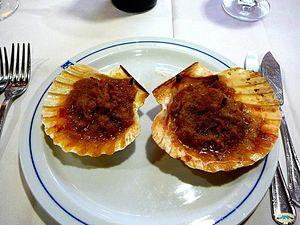
Les Rias Baixas sont une dénomination d'origine espagnole dont les vins sont produits en Galice dans le secteur des Rías Baixas dans la province de Pontevedra et analysé par Silvia Gago Mariño.
La coquille Saint-Jacques est un mollusque bivalve de la famille des Pectinidés. Parmi toutes les espèces de cette famille, qui sont légalement autorisées à bénéficier de l'appellation commerciale « Saint-Jacques », c'est la plus recherchée des gastronomes. Elle est reconnaissable à sa grande taille comparée aux autres espèces du genre Pecten et à sa coquille pourvue de côtes en éventail, dont la valve supérieure est totalement plate, contrairement aux pétoncles ou vanneaux dont les deux valves sont bombées.
Les coquilles Saint-Jacques à l'albariño sont un mets typique de la Galice.